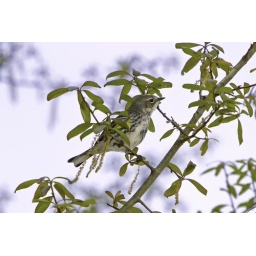
I captured this image in a tree at my parent's house in Lake Panasoffkee.